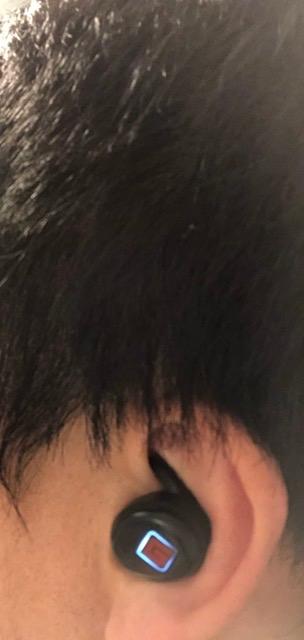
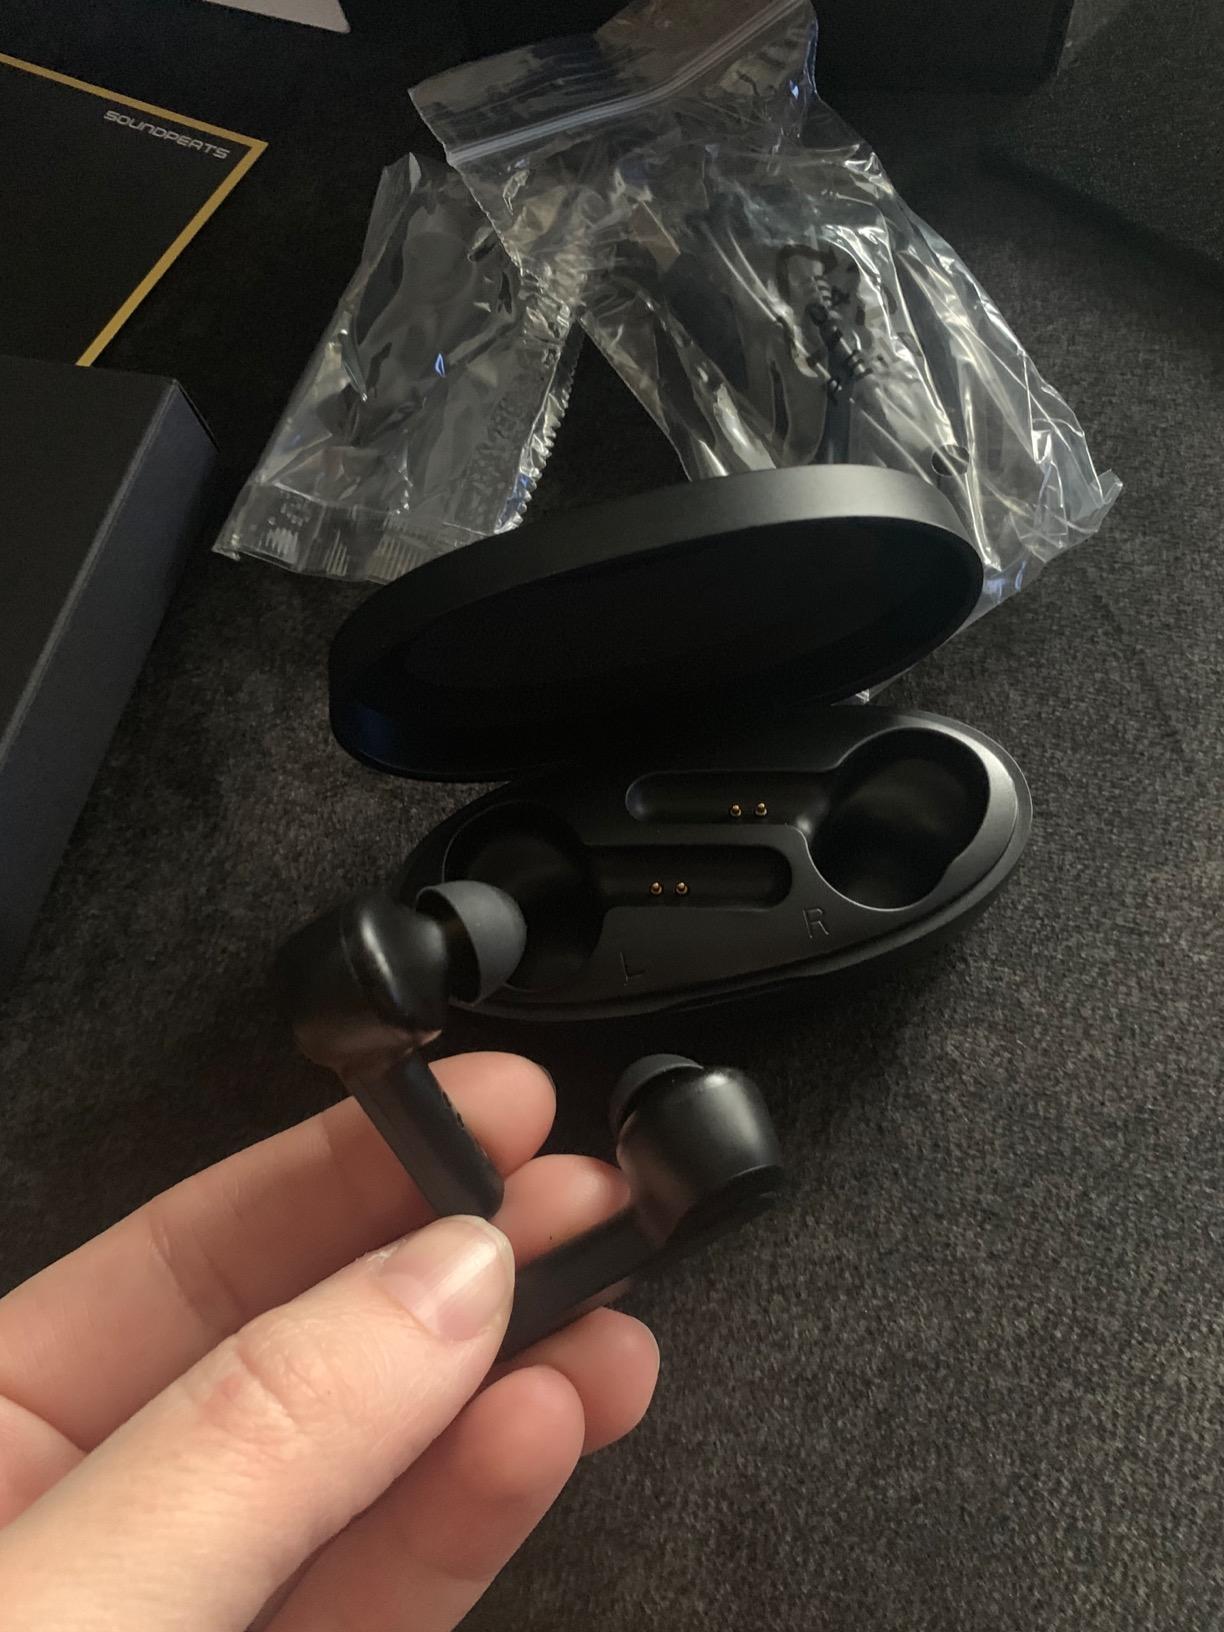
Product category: earbuds
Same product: no